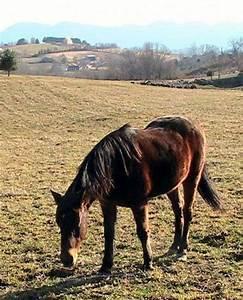
horse